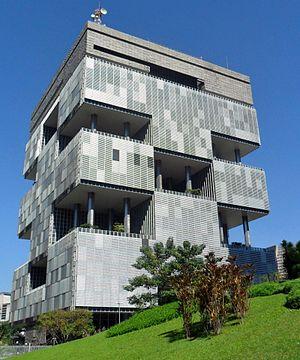
Petróleo Brasileiro S.A - Petrobras est une entreprise d'État brésilienne de recherche, d'extraction, de raffinage, de transport et de vente de pétrole. Son siège est situé à Rio de Janeiro. Elle est la première entreprise du pays.